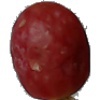
Label: Grape Pink 1